World Book Capital

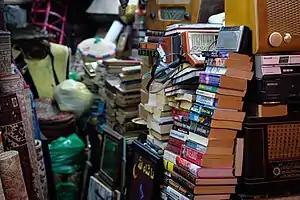
Old books at the Heart of Sharjah

The Polish city of Wroclaw is the first city to be awarded both the World Book Capital and European Capital of Culture titles in the same year. With the slogan "Read to me Wrocław", Wroclaw planned various cultural activities for participants of all ages.